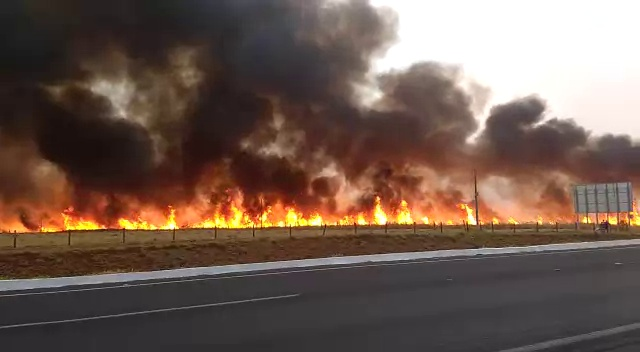
Fire: yes
Smoke: yes